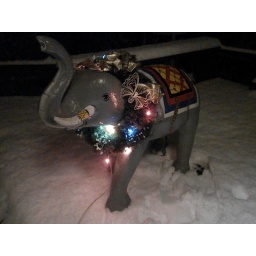
Our paper mache elephant in the snow